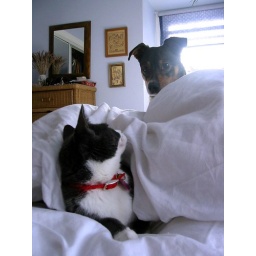
Holy @#$%% theres a cat in the bed